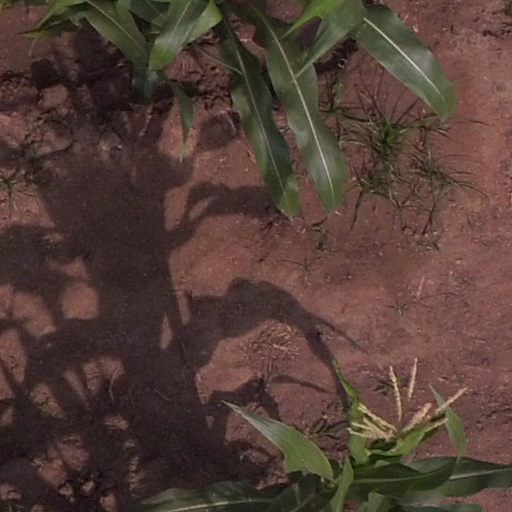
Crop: maize; corn